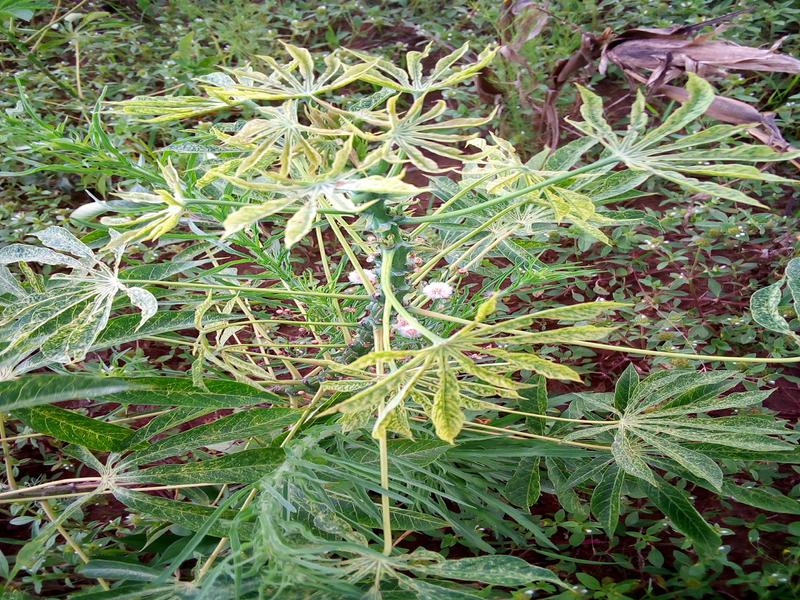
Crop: cassava
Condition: green_mottle